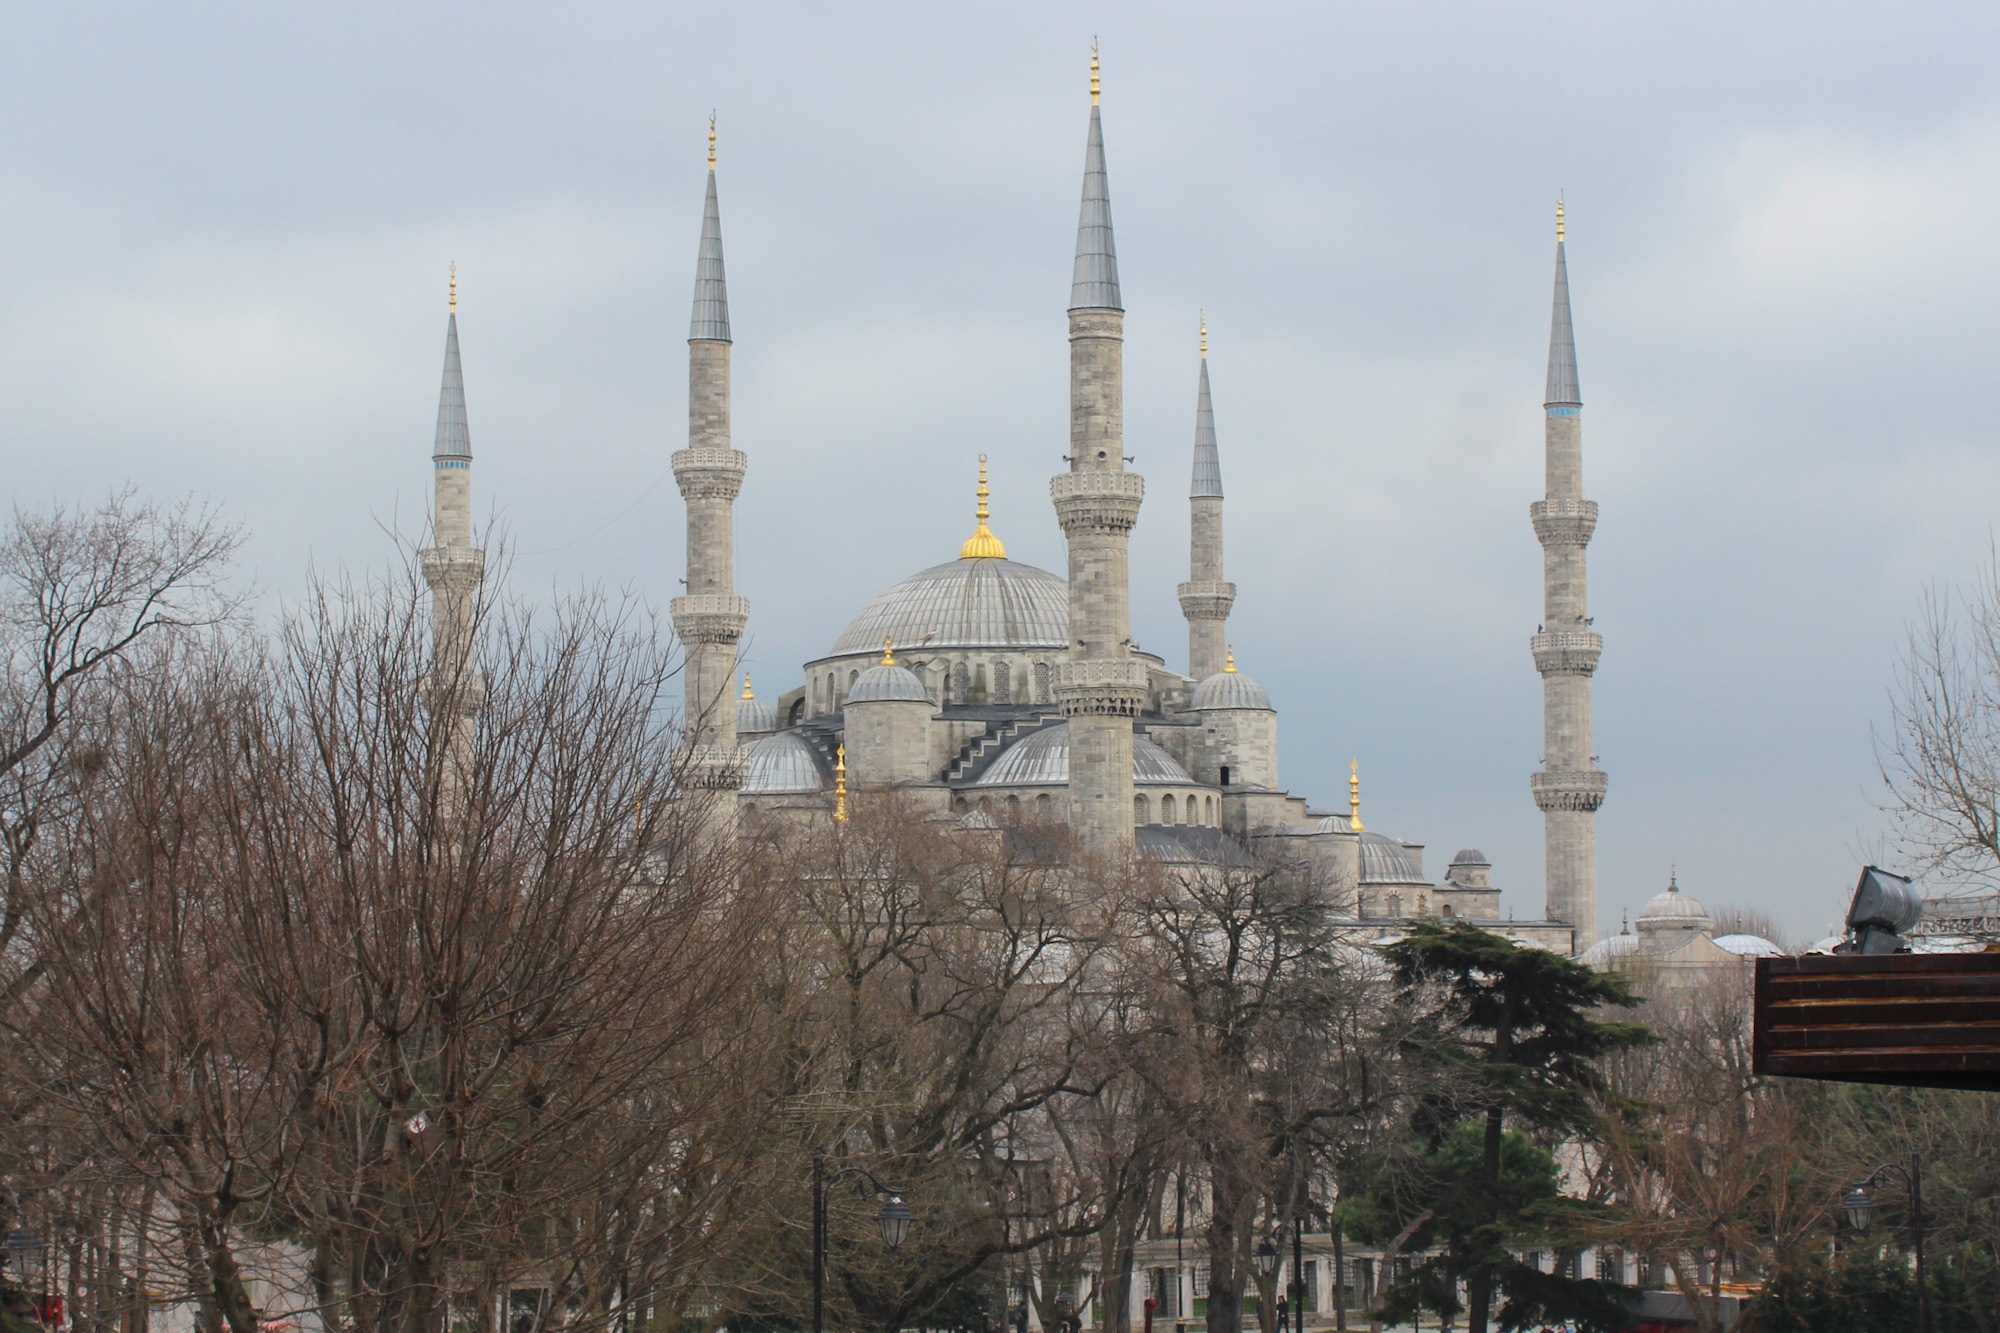
architecture, sky, building, monument, tower, cathedral, place of worship, spire, steeple, turkey, istanbul, mosque, blue mosque